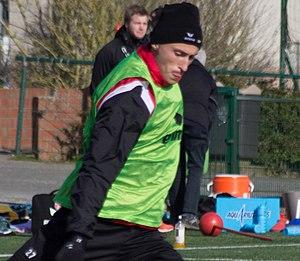
Entrainement du Royal Excel Mouscron, Futurosport, Mouscron. Le 22 Février 2018.